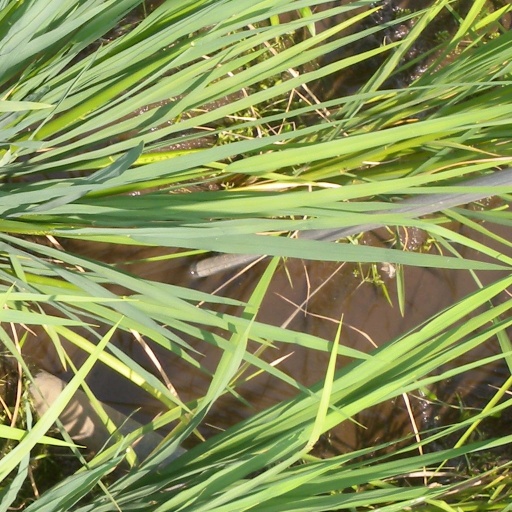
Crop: rice